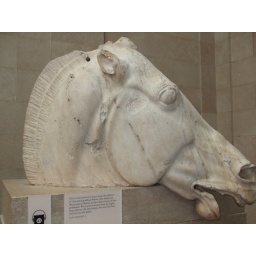
A rock in the shape of a horses head